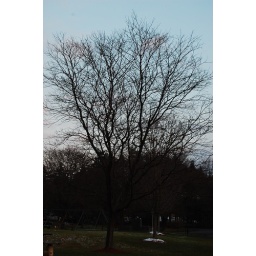
at the legion near bye my house and it was golden hour